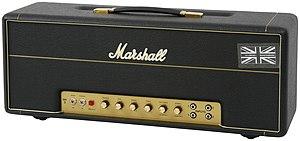
Le Marshall Model 1959 "Super Lead" est une tête d’amplificateur pour guitares électriques commercialisée par Marshall. Présentée en 1965, il s’agit du Marshall "Plexi" le plus connu.